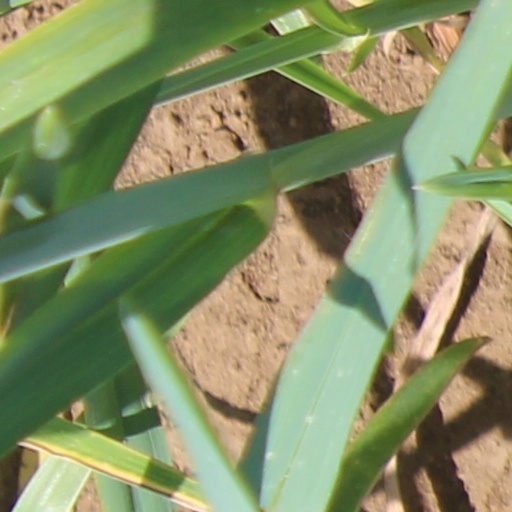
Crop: wheat